Ned H. Roberts

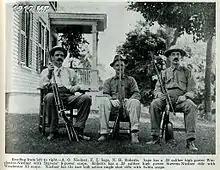
A.O. Neidner, F.W. Sage, and Ned H. Roberts with rifles, 1912

Major Ned H. Roberts (1866 Goffstown, N.H. -- 1948), was an American hunter, competition target shooter, gun writer & editor, ballistician and firearms experimenter. Roberts was a prolific contributor to sporting publications, including Outdoor Life, Outers, Arms and the Man (later renamed as American Rifleman, and to Hunting and Fishing magazine, for which latter publication he served as Firearms Editor. His work on cartridge design in collaboration with Adolph Otto Niedner, Franklin Weston Mann, Townsend Whelen, and F.J. Sage led to a commercialized version of his own original .25-caliber wildcat cartridge introduced by Remington in 1934 and named the .257 Roberts.